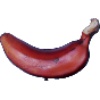
Label: Banana Red 1